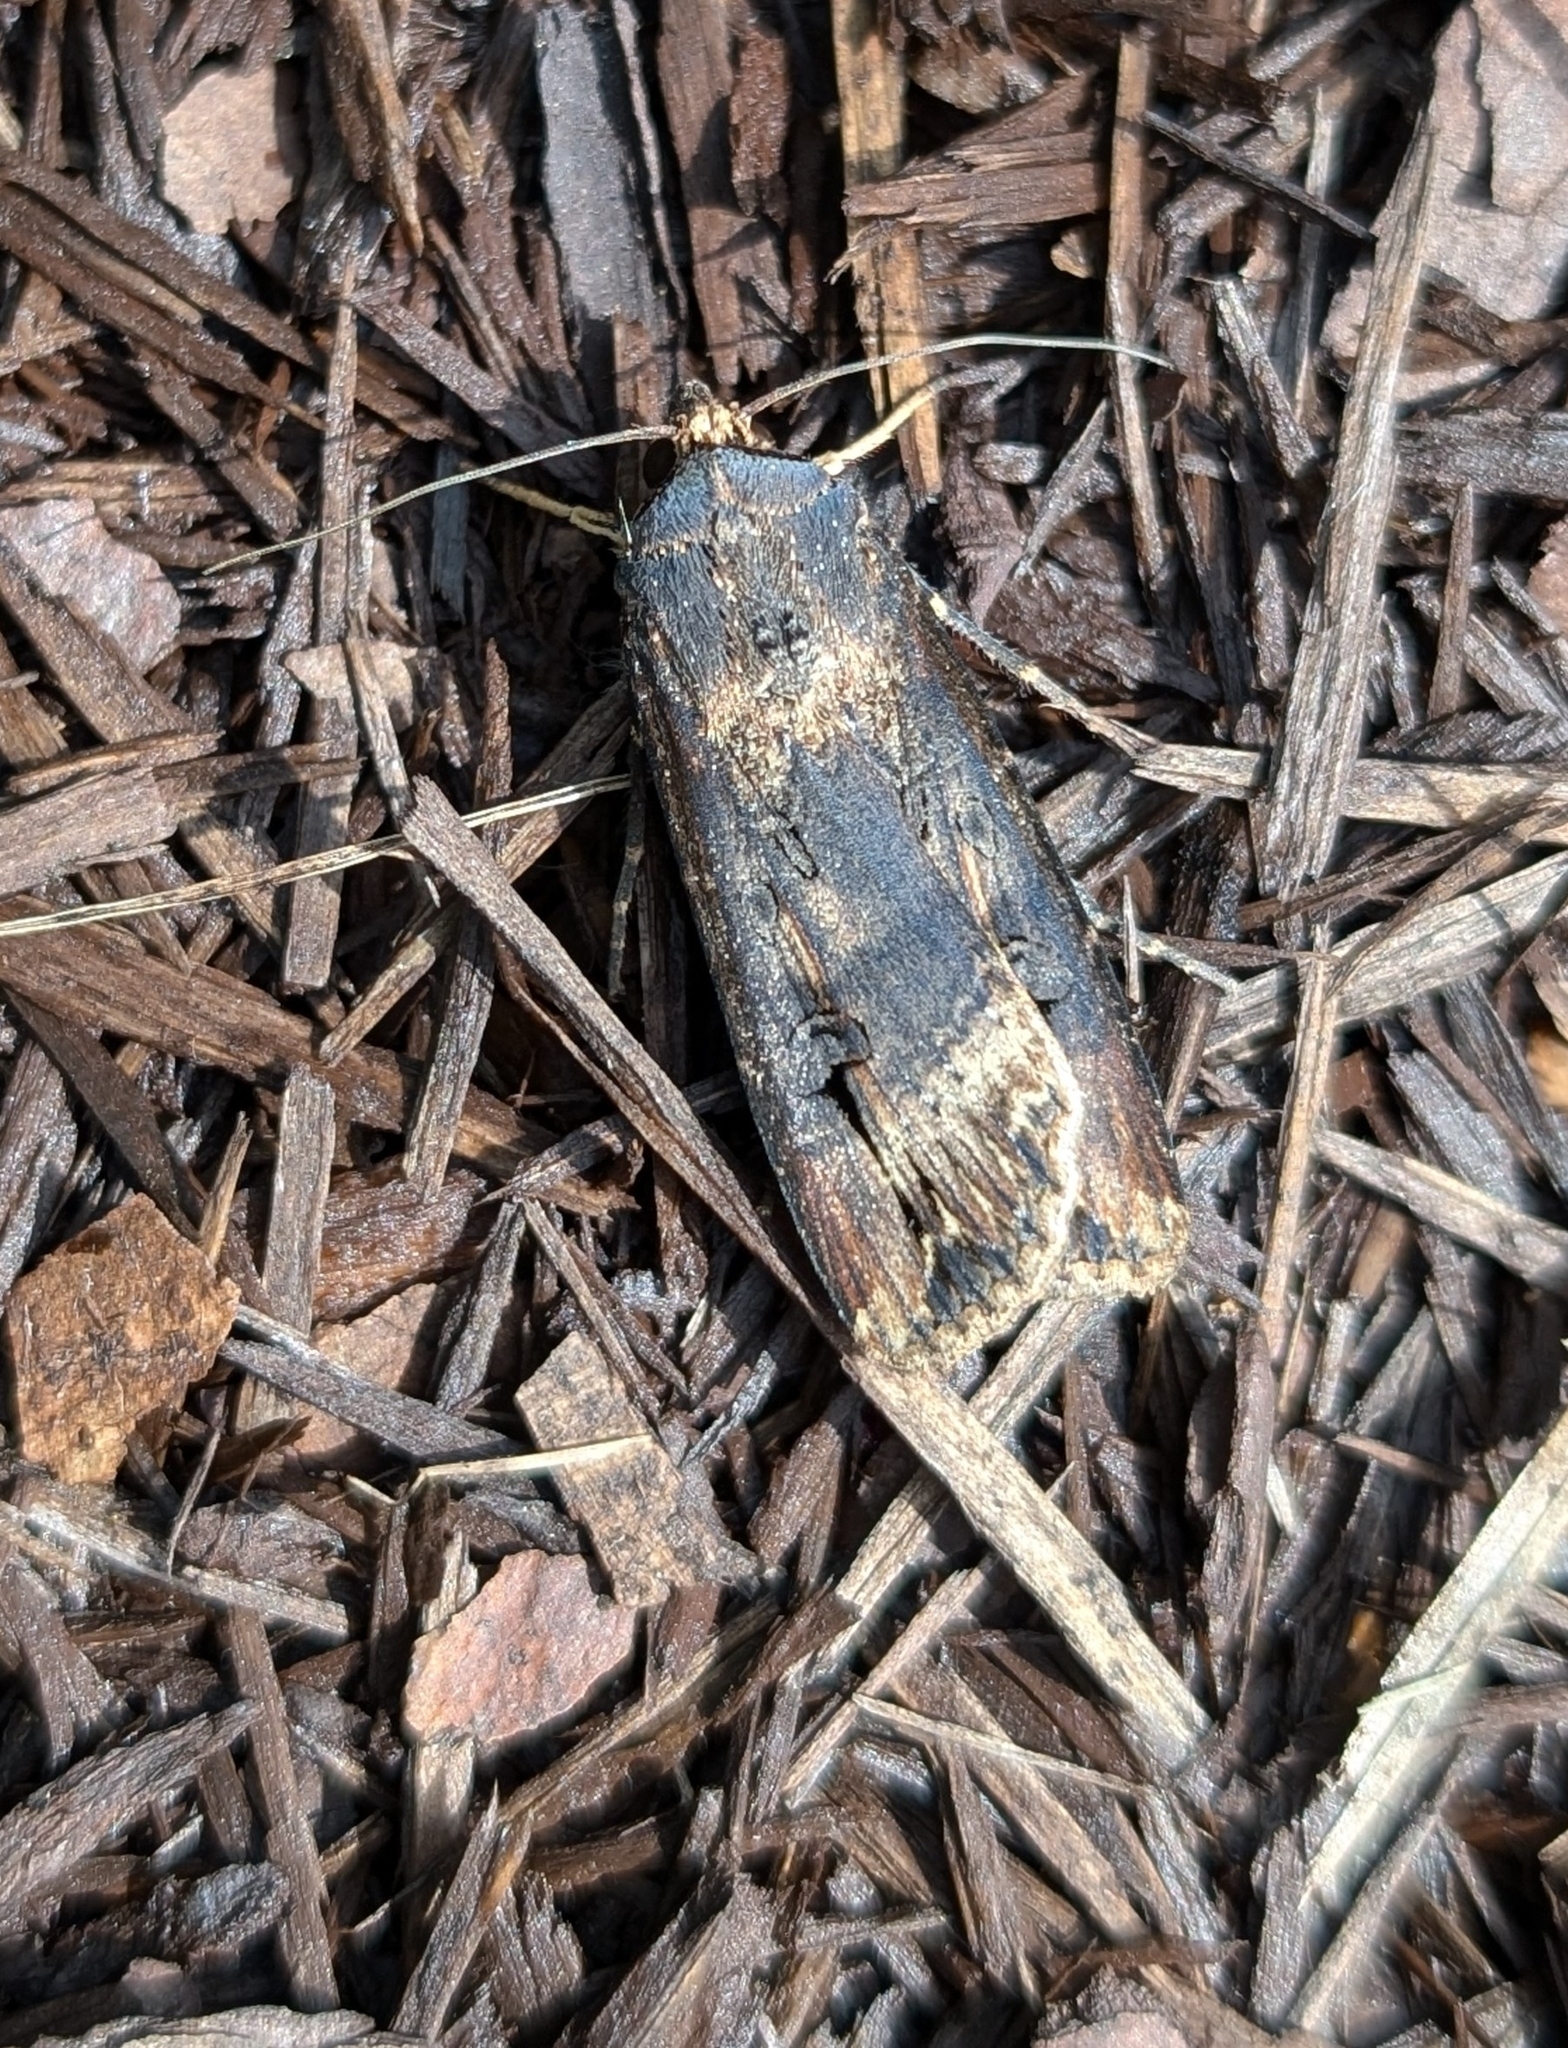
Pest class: cutworms